Edenbergen

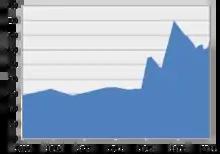
Historical population of Edenbergen

Edenbergen is the smallest village of the municipality of Gersthofen and amounts only to about 1.5 percent of the town's total population. On 1 July 2009, 304 people lived in Edenbergen, 148 females and 156 males. This corresponds to a proportion of women of 48.7 percent. At that time, the population density of Edenbergen was .